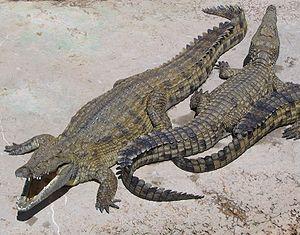
Les Crocodilidés sont une famille de crocodiliens. Elle a été créée par Georges Cuvier en 1807. Cette famille regroupe comme espèces actuelles les crocodiles et le Faux-gavial de Malaisie. Toutefois des analyses génétiques récentes incluent les tomistominés dans la famille des gavialidés
Faune sauvage du Tchad.
La Mkuze Game Reserve ou Mkhuze Game Reserve ou uMkhuze Game Reserve est une réserve animalière de 40 000 hectares située dans le nord du KwaZulu-Natal en Afrique du Sud.
Le Crocodile du Nil est une espèce de crocodiliens de la famille des Crocodylidae.